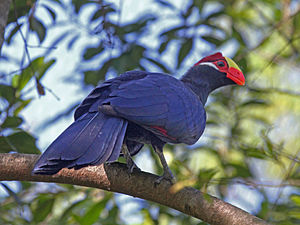
Violturako
Violturako er en turakoart.